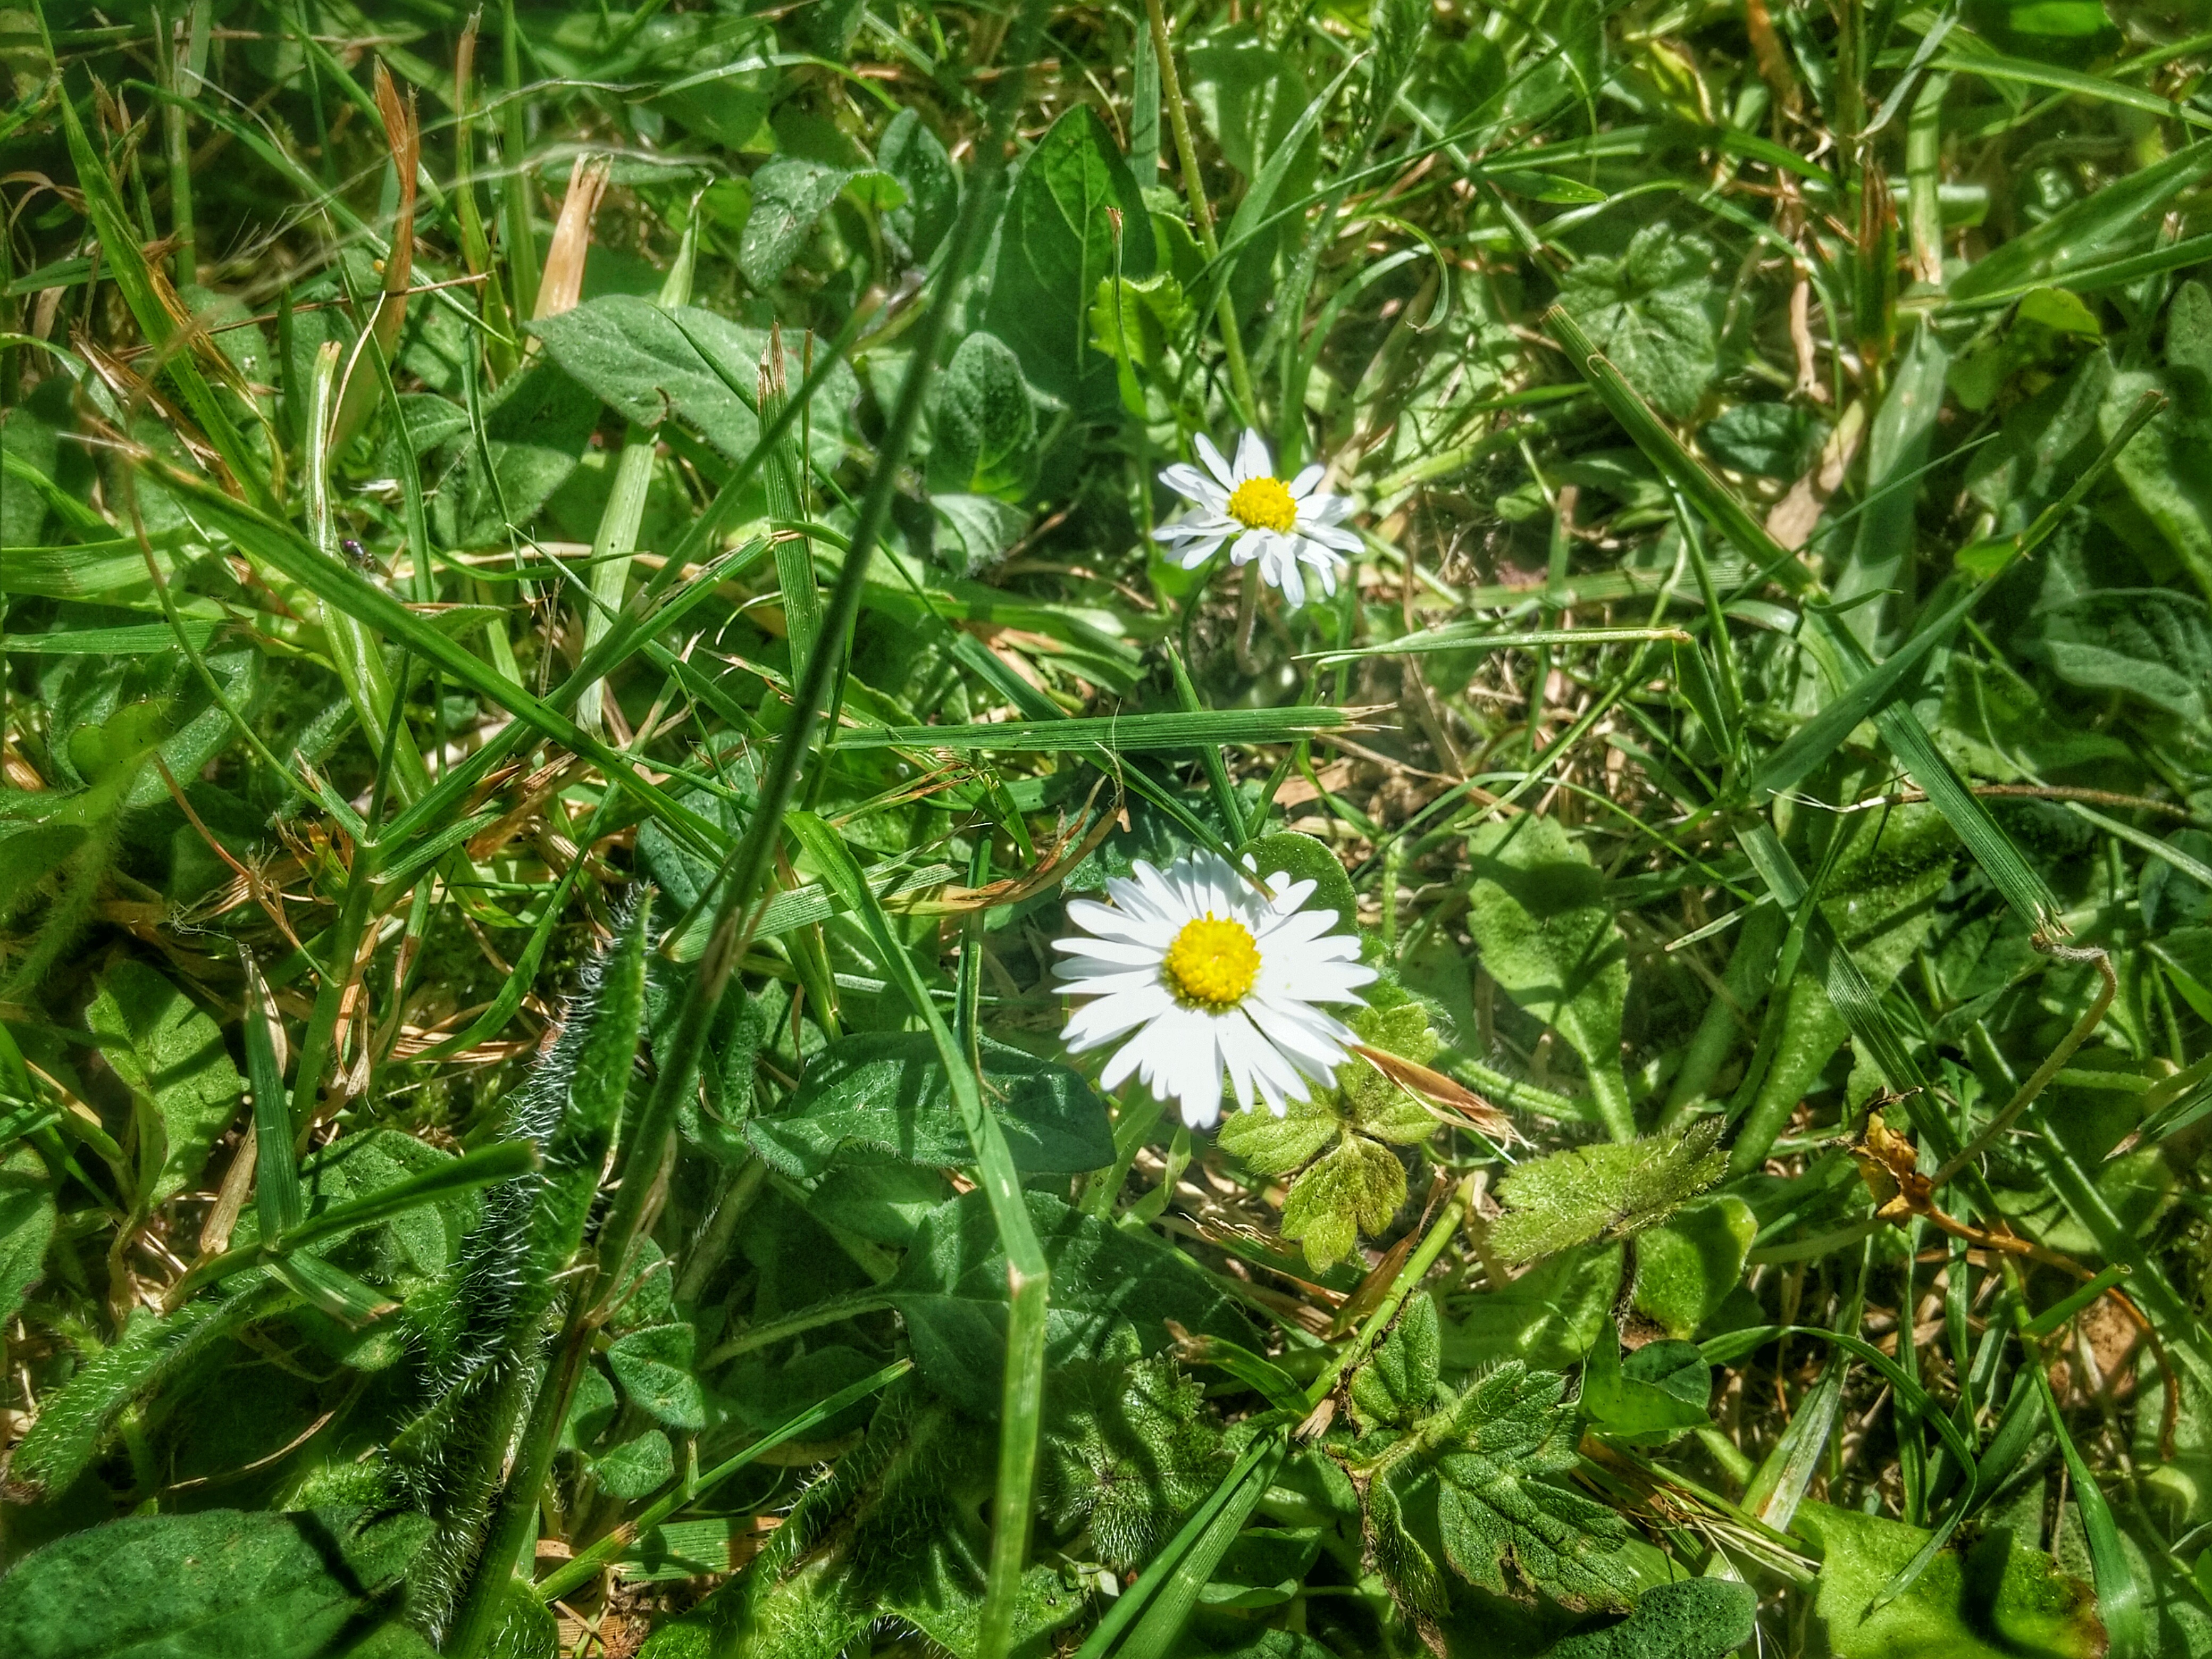
grass, plant, lawn, meadow, flower, daisy, botany, flora, wildflower, flowering plant, daisy family, land plant, chamaemelum nobile